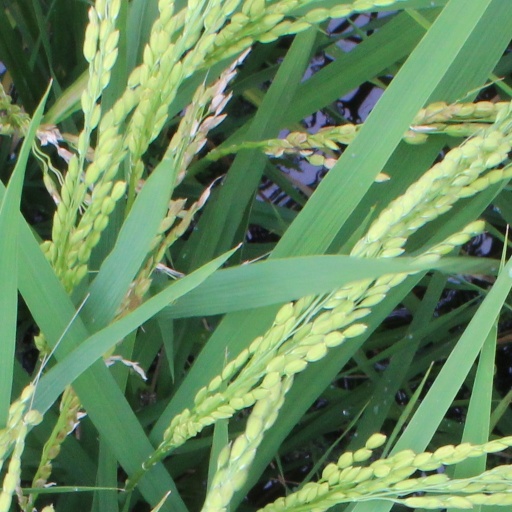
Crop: rice